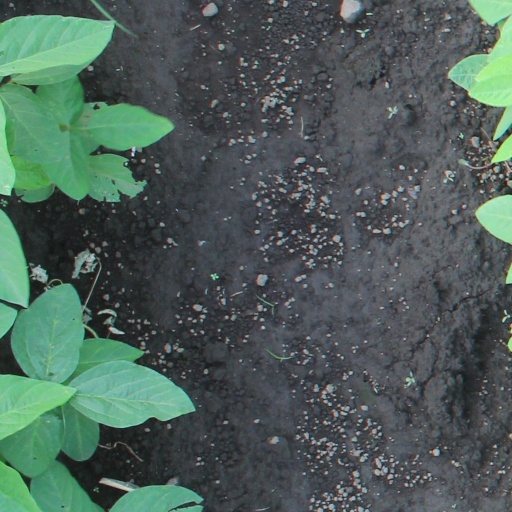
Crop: soybean